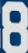
Number: 8